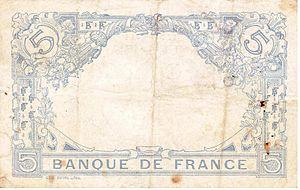
Le 5 francs Noir dit « Zodiaque » est un billet de banque français émis par la Banque de France à la suite de la loi du 29 décembre 1871, puis modifié en 1905. Il est le premier billet de 5 francs et a la particularité de ne pas être imprimé sur un papier filigrané.